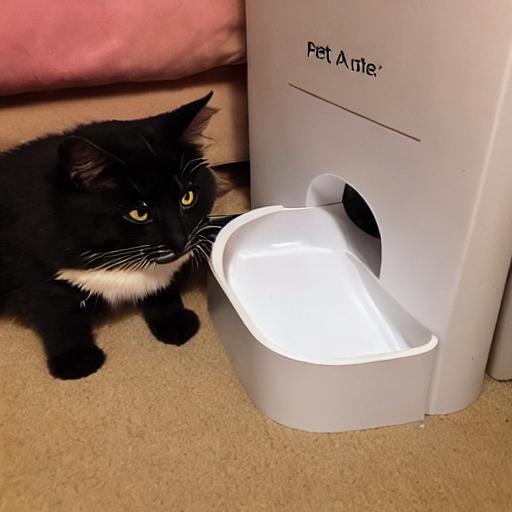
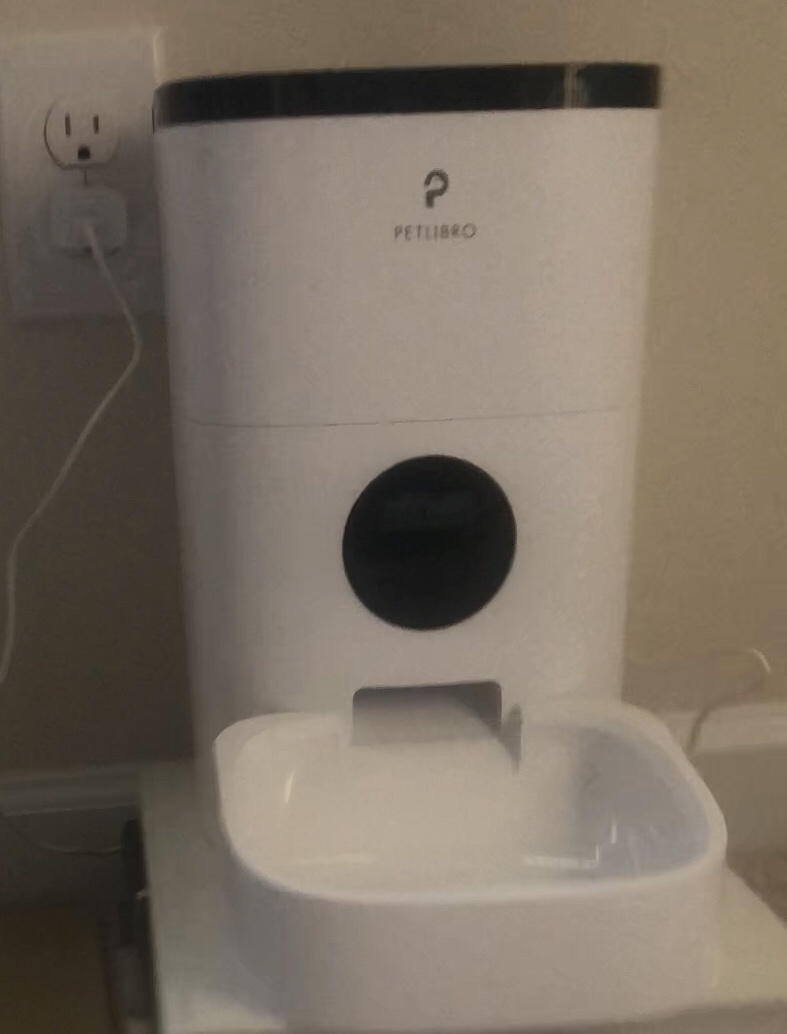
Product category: items_feeder
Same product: no